Donald Brashear

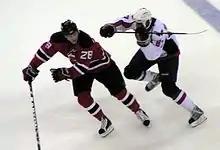
Brashear (right) delivering a cross-check to the New Jersey Devils' Anssi Salmela

Brashear was an enforcer; his role was to protect his teammates if an opponent went beyond what is considered acceptable physical play to "dirty" play or taking "cheap shots." Brashear was a tenacious forechecker, who created momentum by playing aggressively and delivering body checks, while possessing an underrated shot. Whilst fighting, he used a combination of balance and upper-body strength while taking his time trying to control his opponents before landing punches. Although left-handed by nature, he became adept at using either hand during fights. During his career in the NHL, Brashear was considered one of the toughest players in the League as well as one most feared.